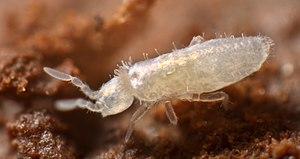
Pseudosinella est un genre de collemboles de la famille des Lepidocyrtidae.